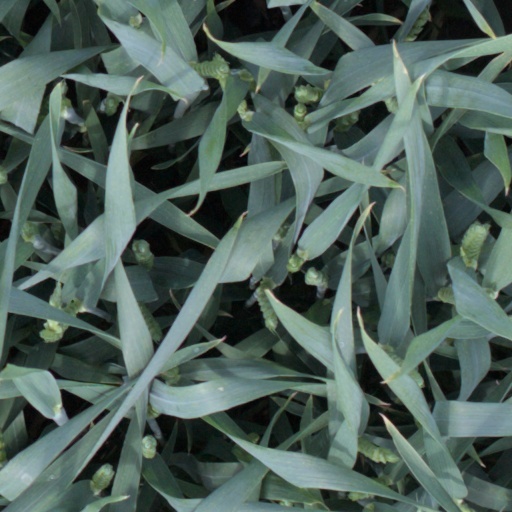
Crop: wheat